Jacob Bell (shipbuilder)

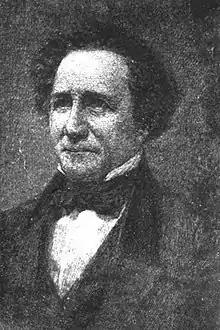
Clipper ship builder Jacob Bell.

Jacob Bell was an American shipbuilder, and founder of the Brown & Bell shipyard in New York City. His company built the first two ocean steamers launched in New York, as well as one of the earliest clipper ships, the "Houqua".